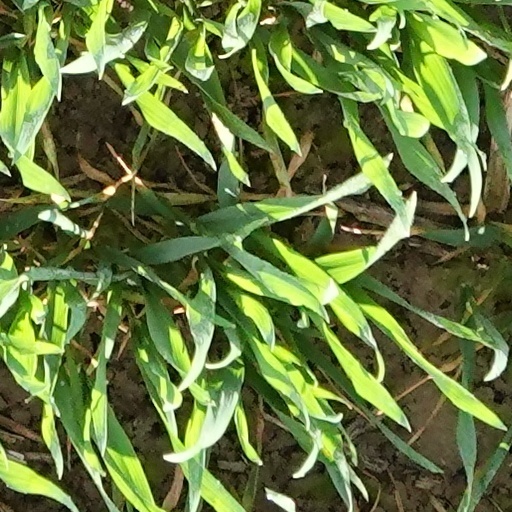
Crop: wheat